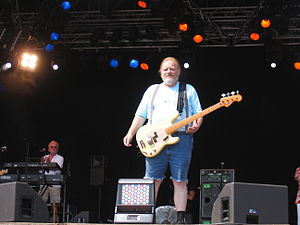
Døde i 2011 / Januar
Døde i 2011 er en liste over notable personer, der er afgået ved døden i 2011.